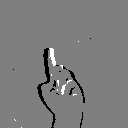
ASL letter: d